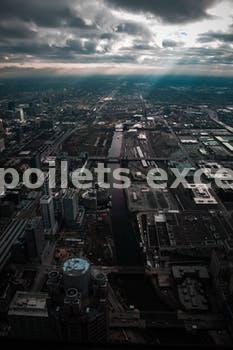
Label: Watermark